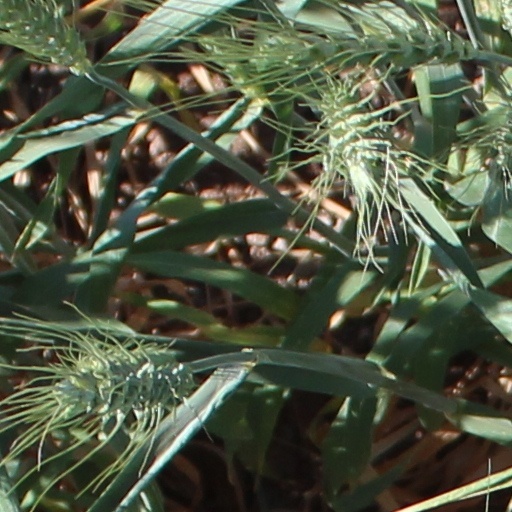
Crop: wheat